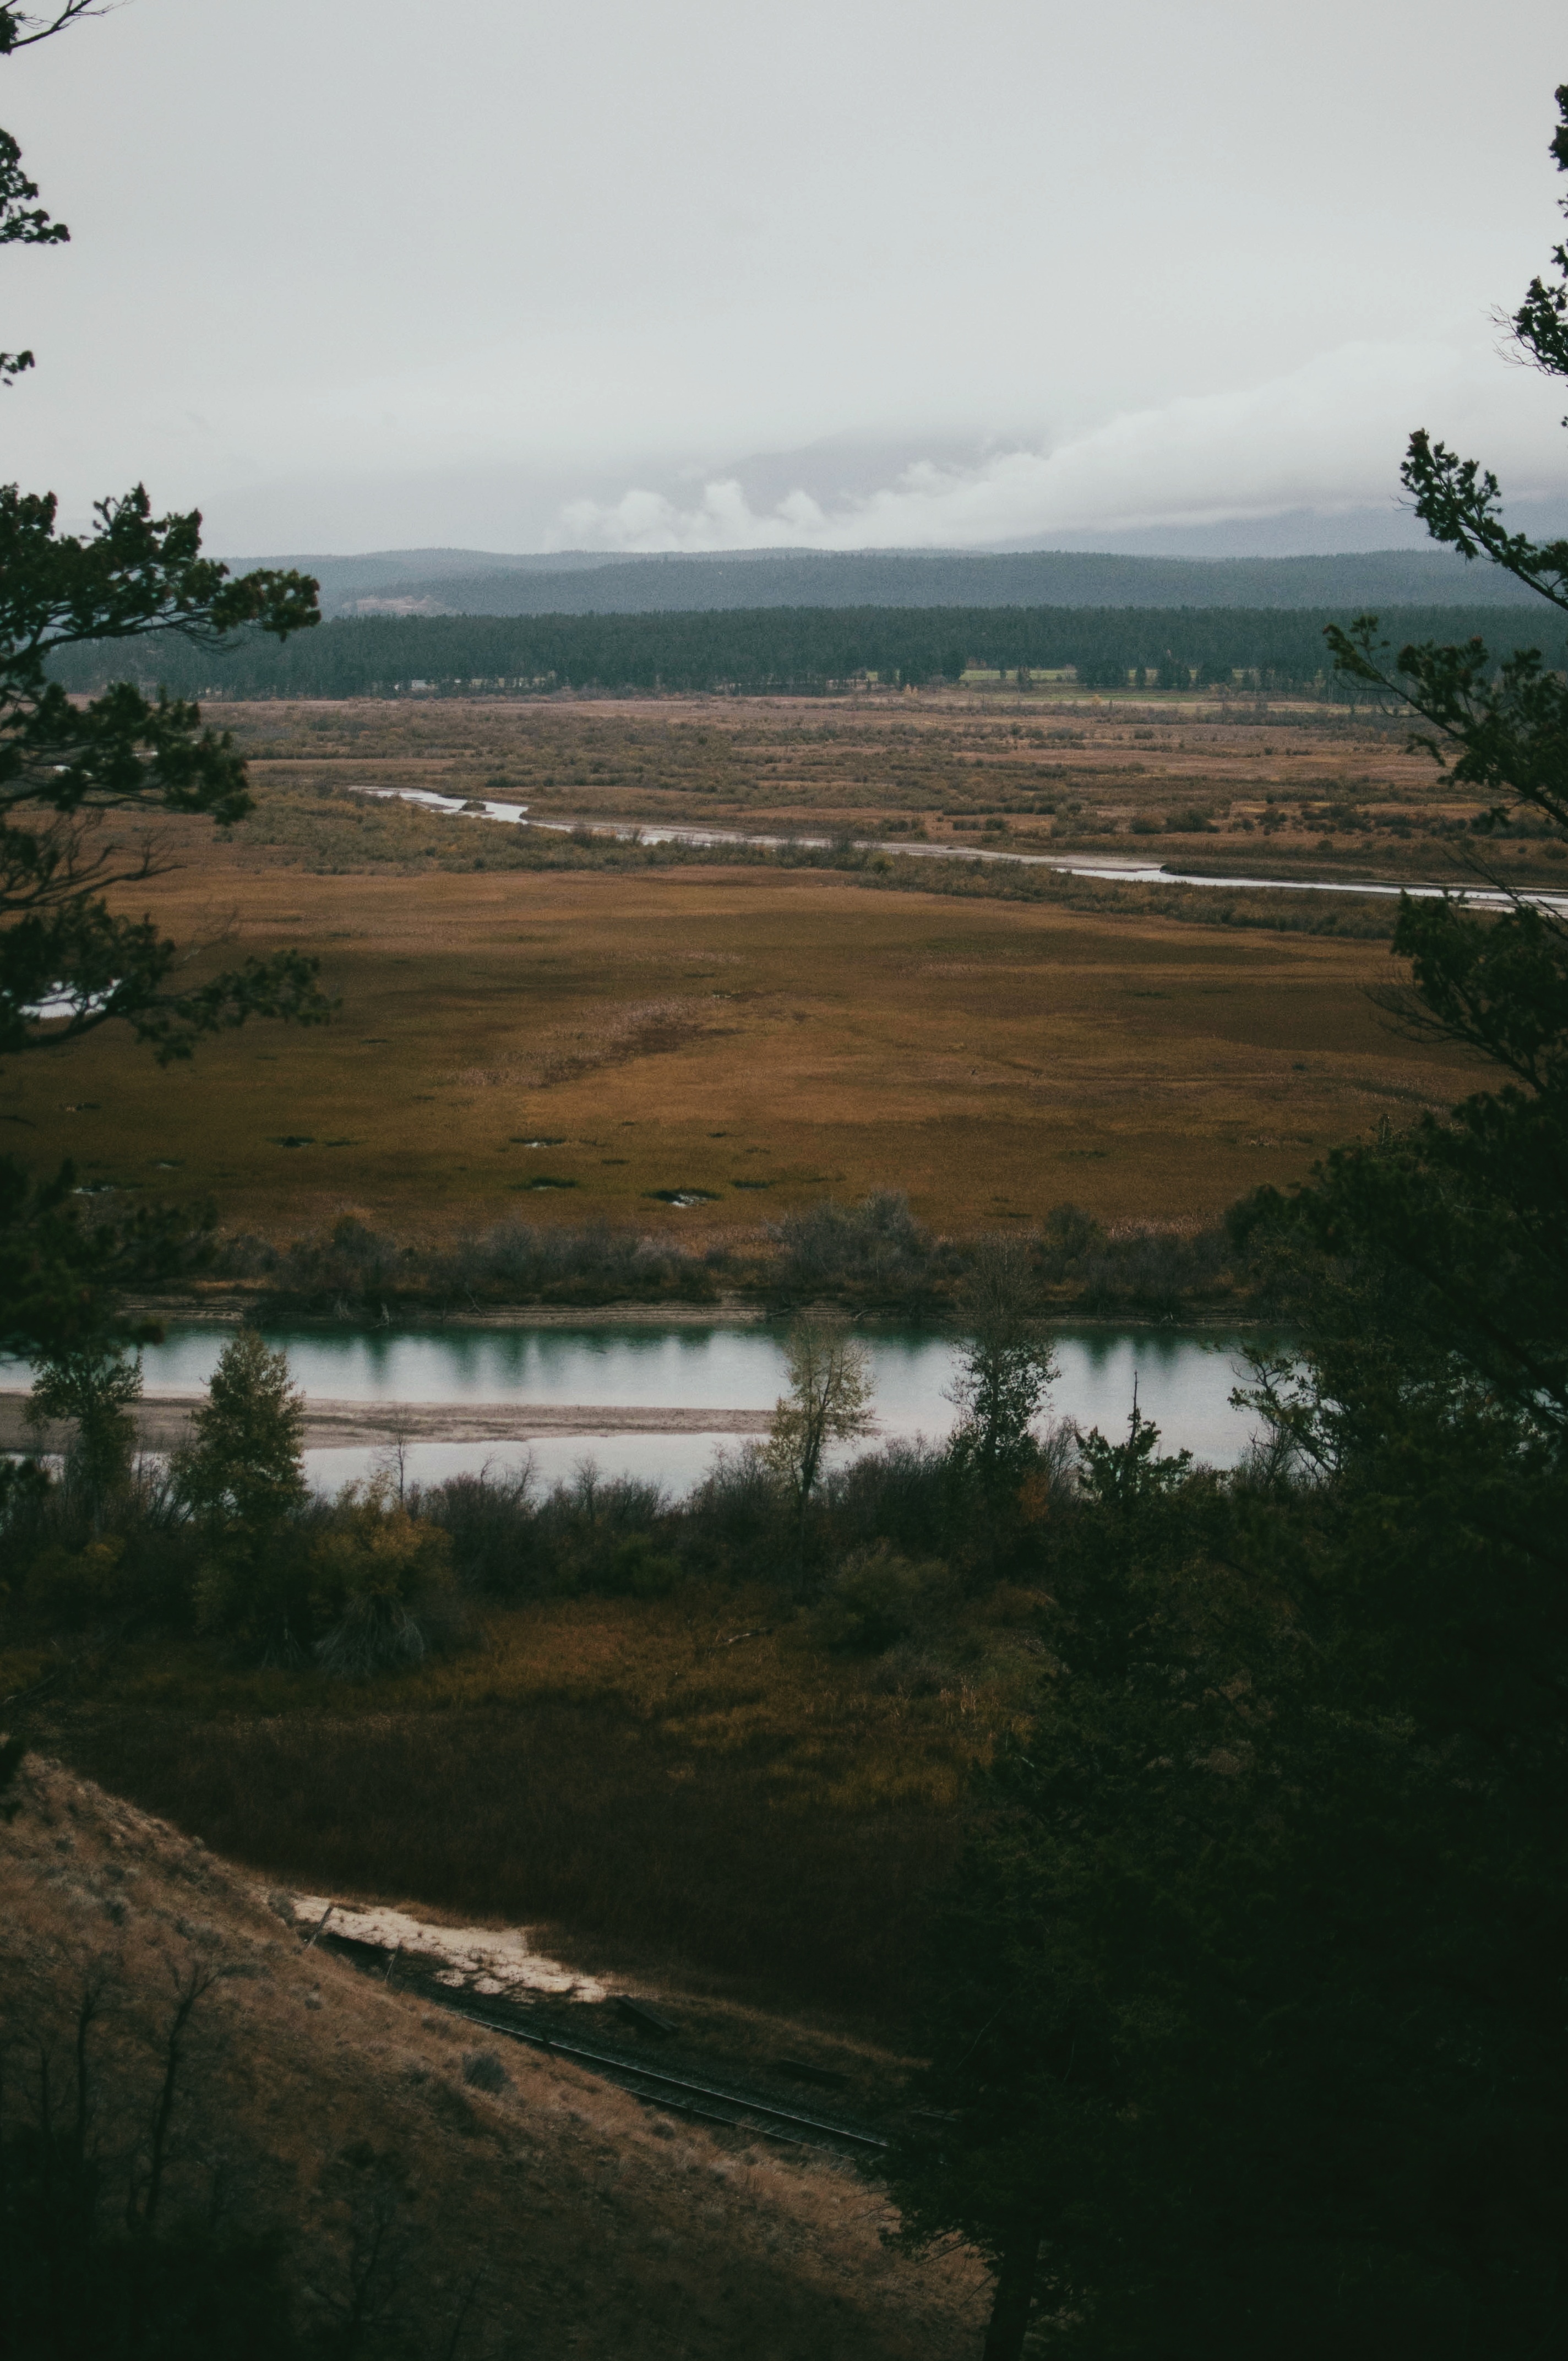
beach, landscape, sea, coast, tree, water, nature, rock, ocean, horizon, marsh, wilderness, cloud, morning, hill, shore, lake, river, reflection, bay, reservoir, body of water, wetland, habitat, loch, rural area, landform, natural environment, atmospheric phenomenon